Ngawi (town)

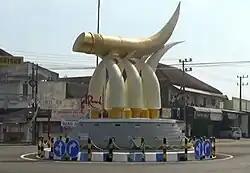
Kartonyono Ivory Monuments

Ngawi is located in the middle of Ngawi Regency which is also the Ngawi part of town. The total area of Ngawi district town is 70.57 km. Administratively, this area is divided into 4 urban village and 12 villages, 86 hamlets.